Lorenzo di Bicci

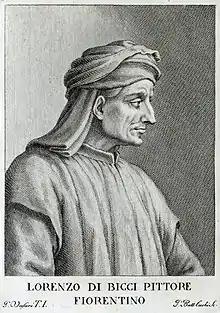
Lorenzo di Bicci

Lorenzo di Bicci ( 1350 – 1427) was an Italian painter of the Florentine School considered to be one of the most important painters in Florence during the second half of the 14th century. He is believed to have learned his trade from his father, about whom little is known. Lorenzo’s style, as well as that of his contemporaries Jacopo di Cione and Niccolò di Pietro Gerini, was influenced by the artist Andrea di Cione. Lorenzo's paintings made use of bright colors and his compositions avoided complexity. The figures he painted tended to have round faces and were often expressionless. Another one of Lorenzo's distinctive characteristics was his precision of execution. He was known for exceptional talent in drawing, an ability that he put to use at the initial stages of his painting. Unlike many celebrated Florentine artists of this period, Lorenzo mostly received commissions from the country clergy and from the lower-middle-class Florentine guilds. His successors, Bicci di Lorenzo and Neri di Bicci, continued to serve these groups.